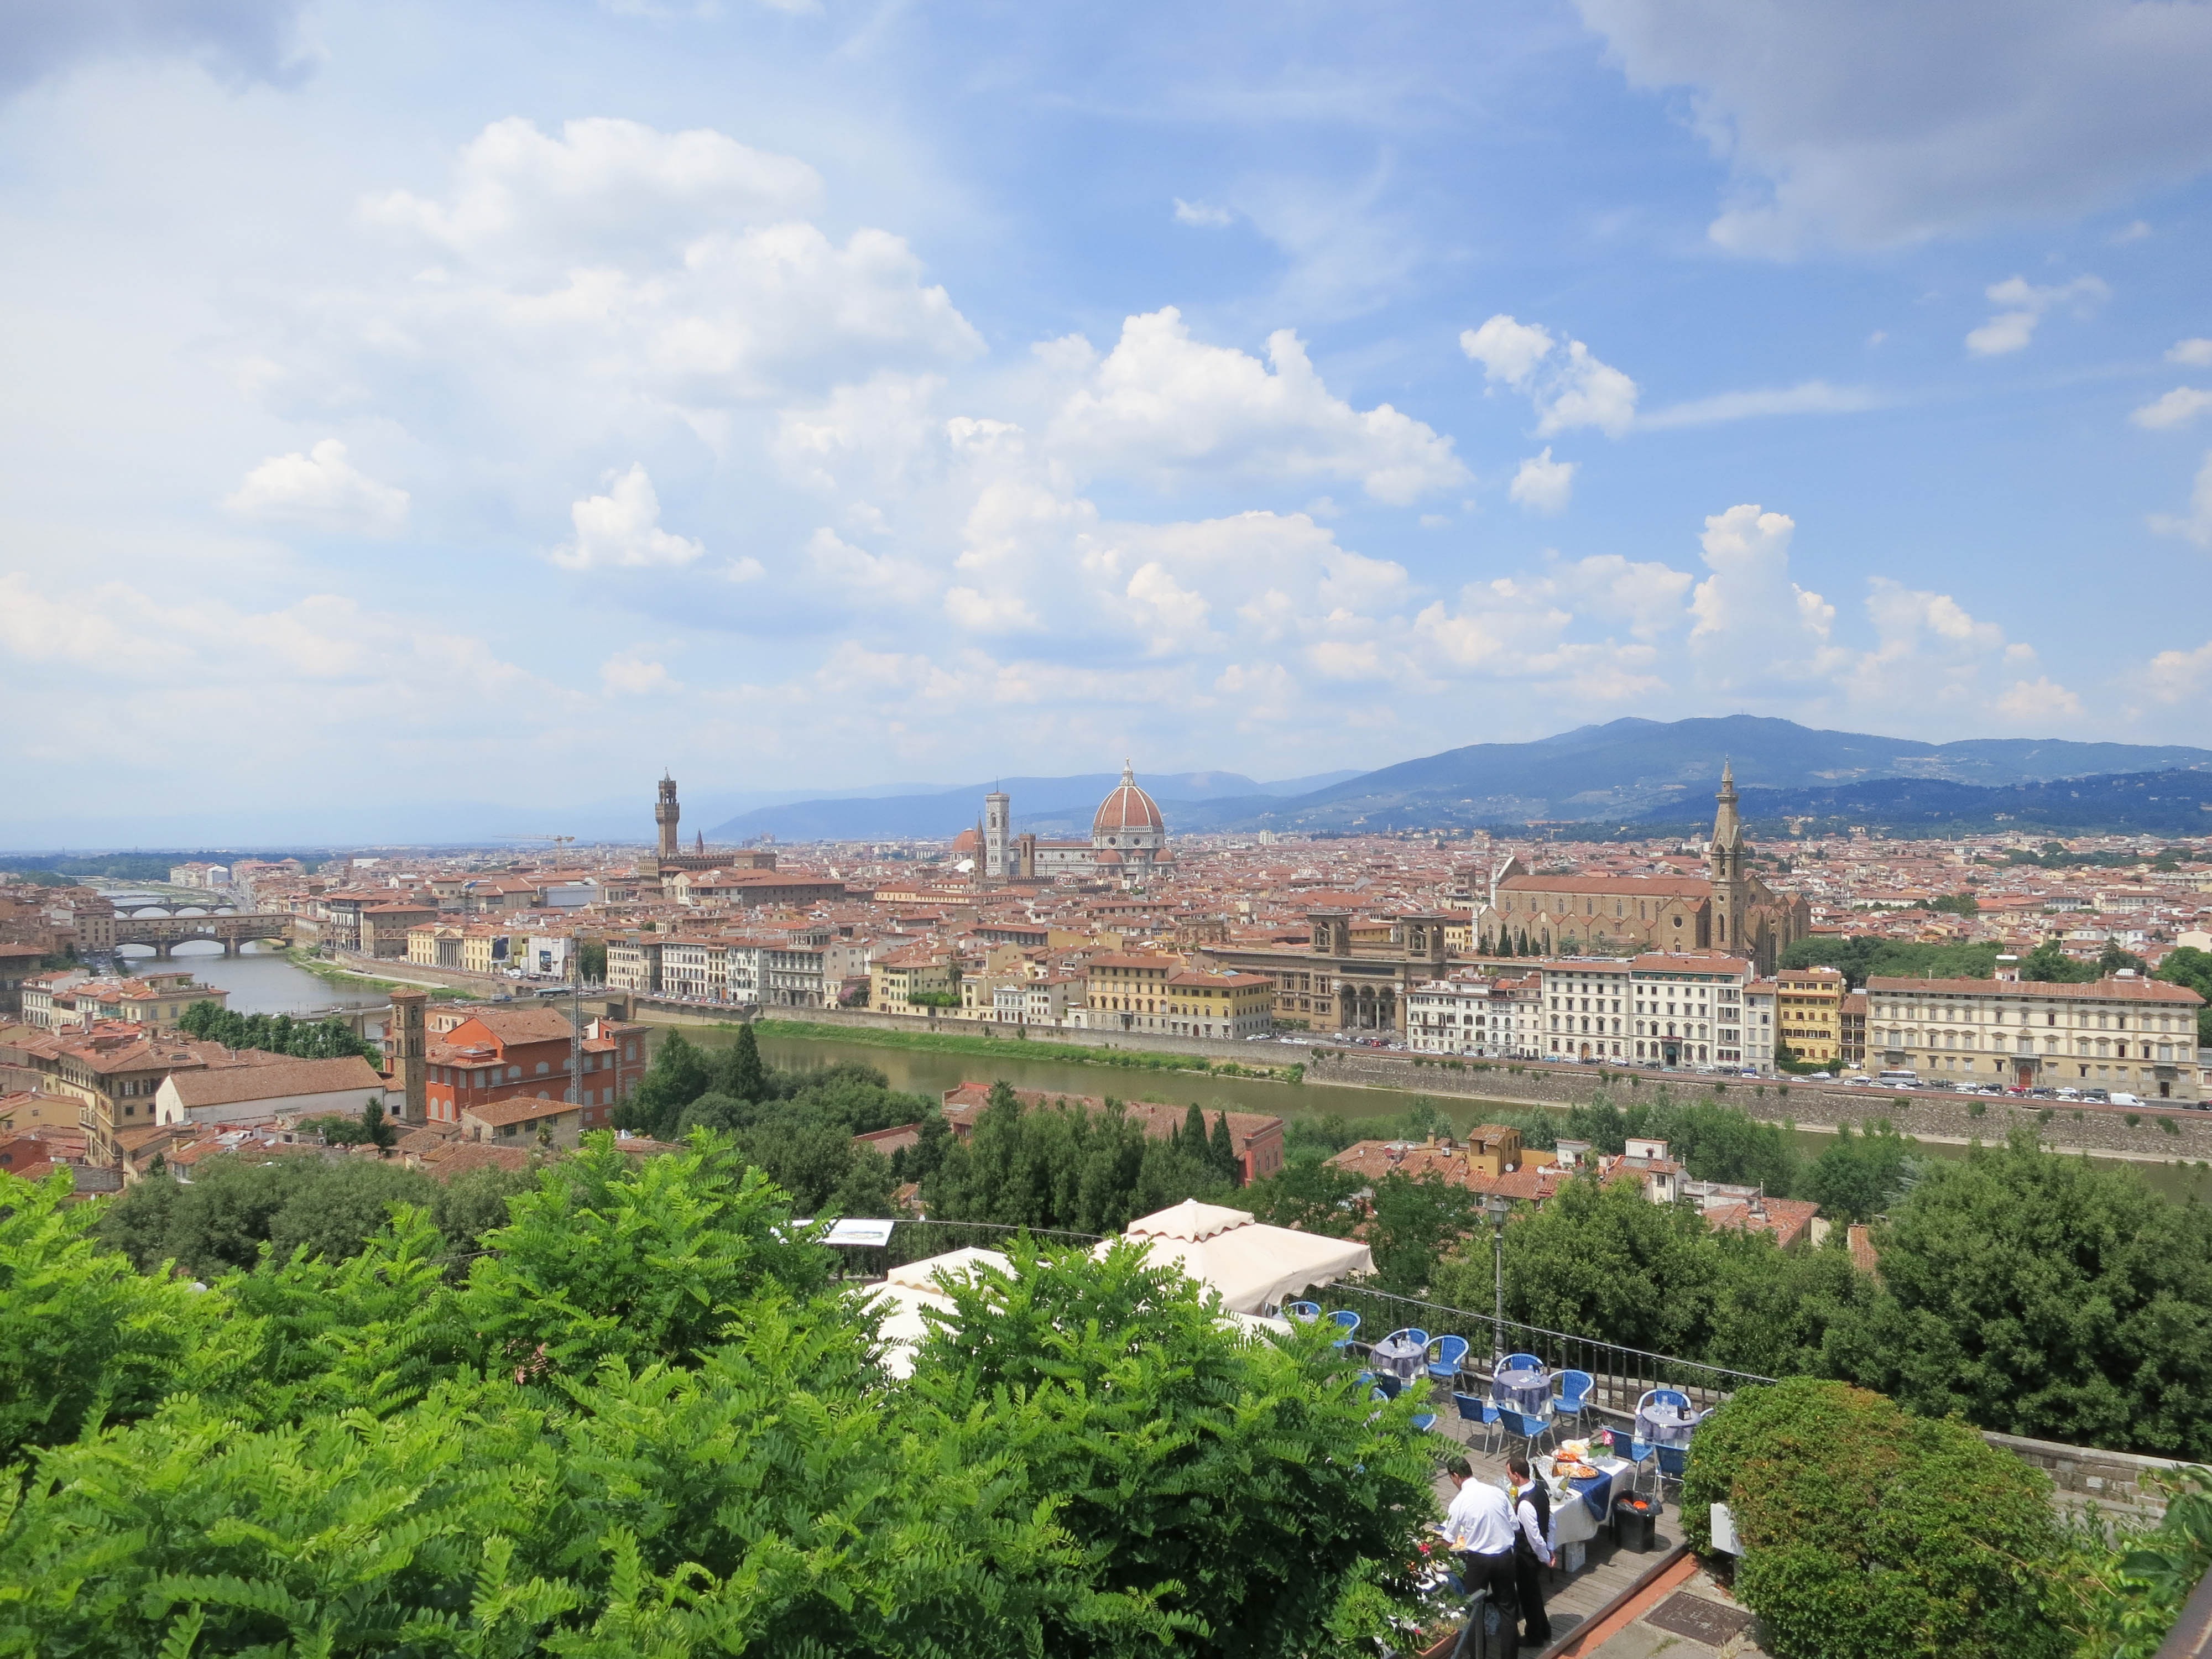
cafe, architecture, sky, skyline, hill, flower, town, view, restaurant, city, river, cityscape, panorama, downtown, travel, village, europe, scenic, ancient, italy, tuscany, cathedral, tourism, waiter, trees, clouds, buildings, mountains, rooftops, renaissance, famous, basilica, estate, florence, arno, residential area, piazzale michelangelo, human settlement